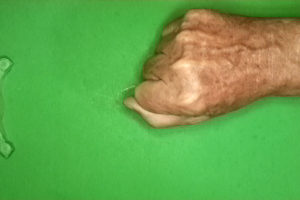
Label: rock